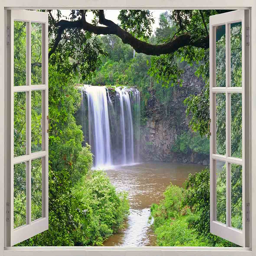
photo of open window with a view .